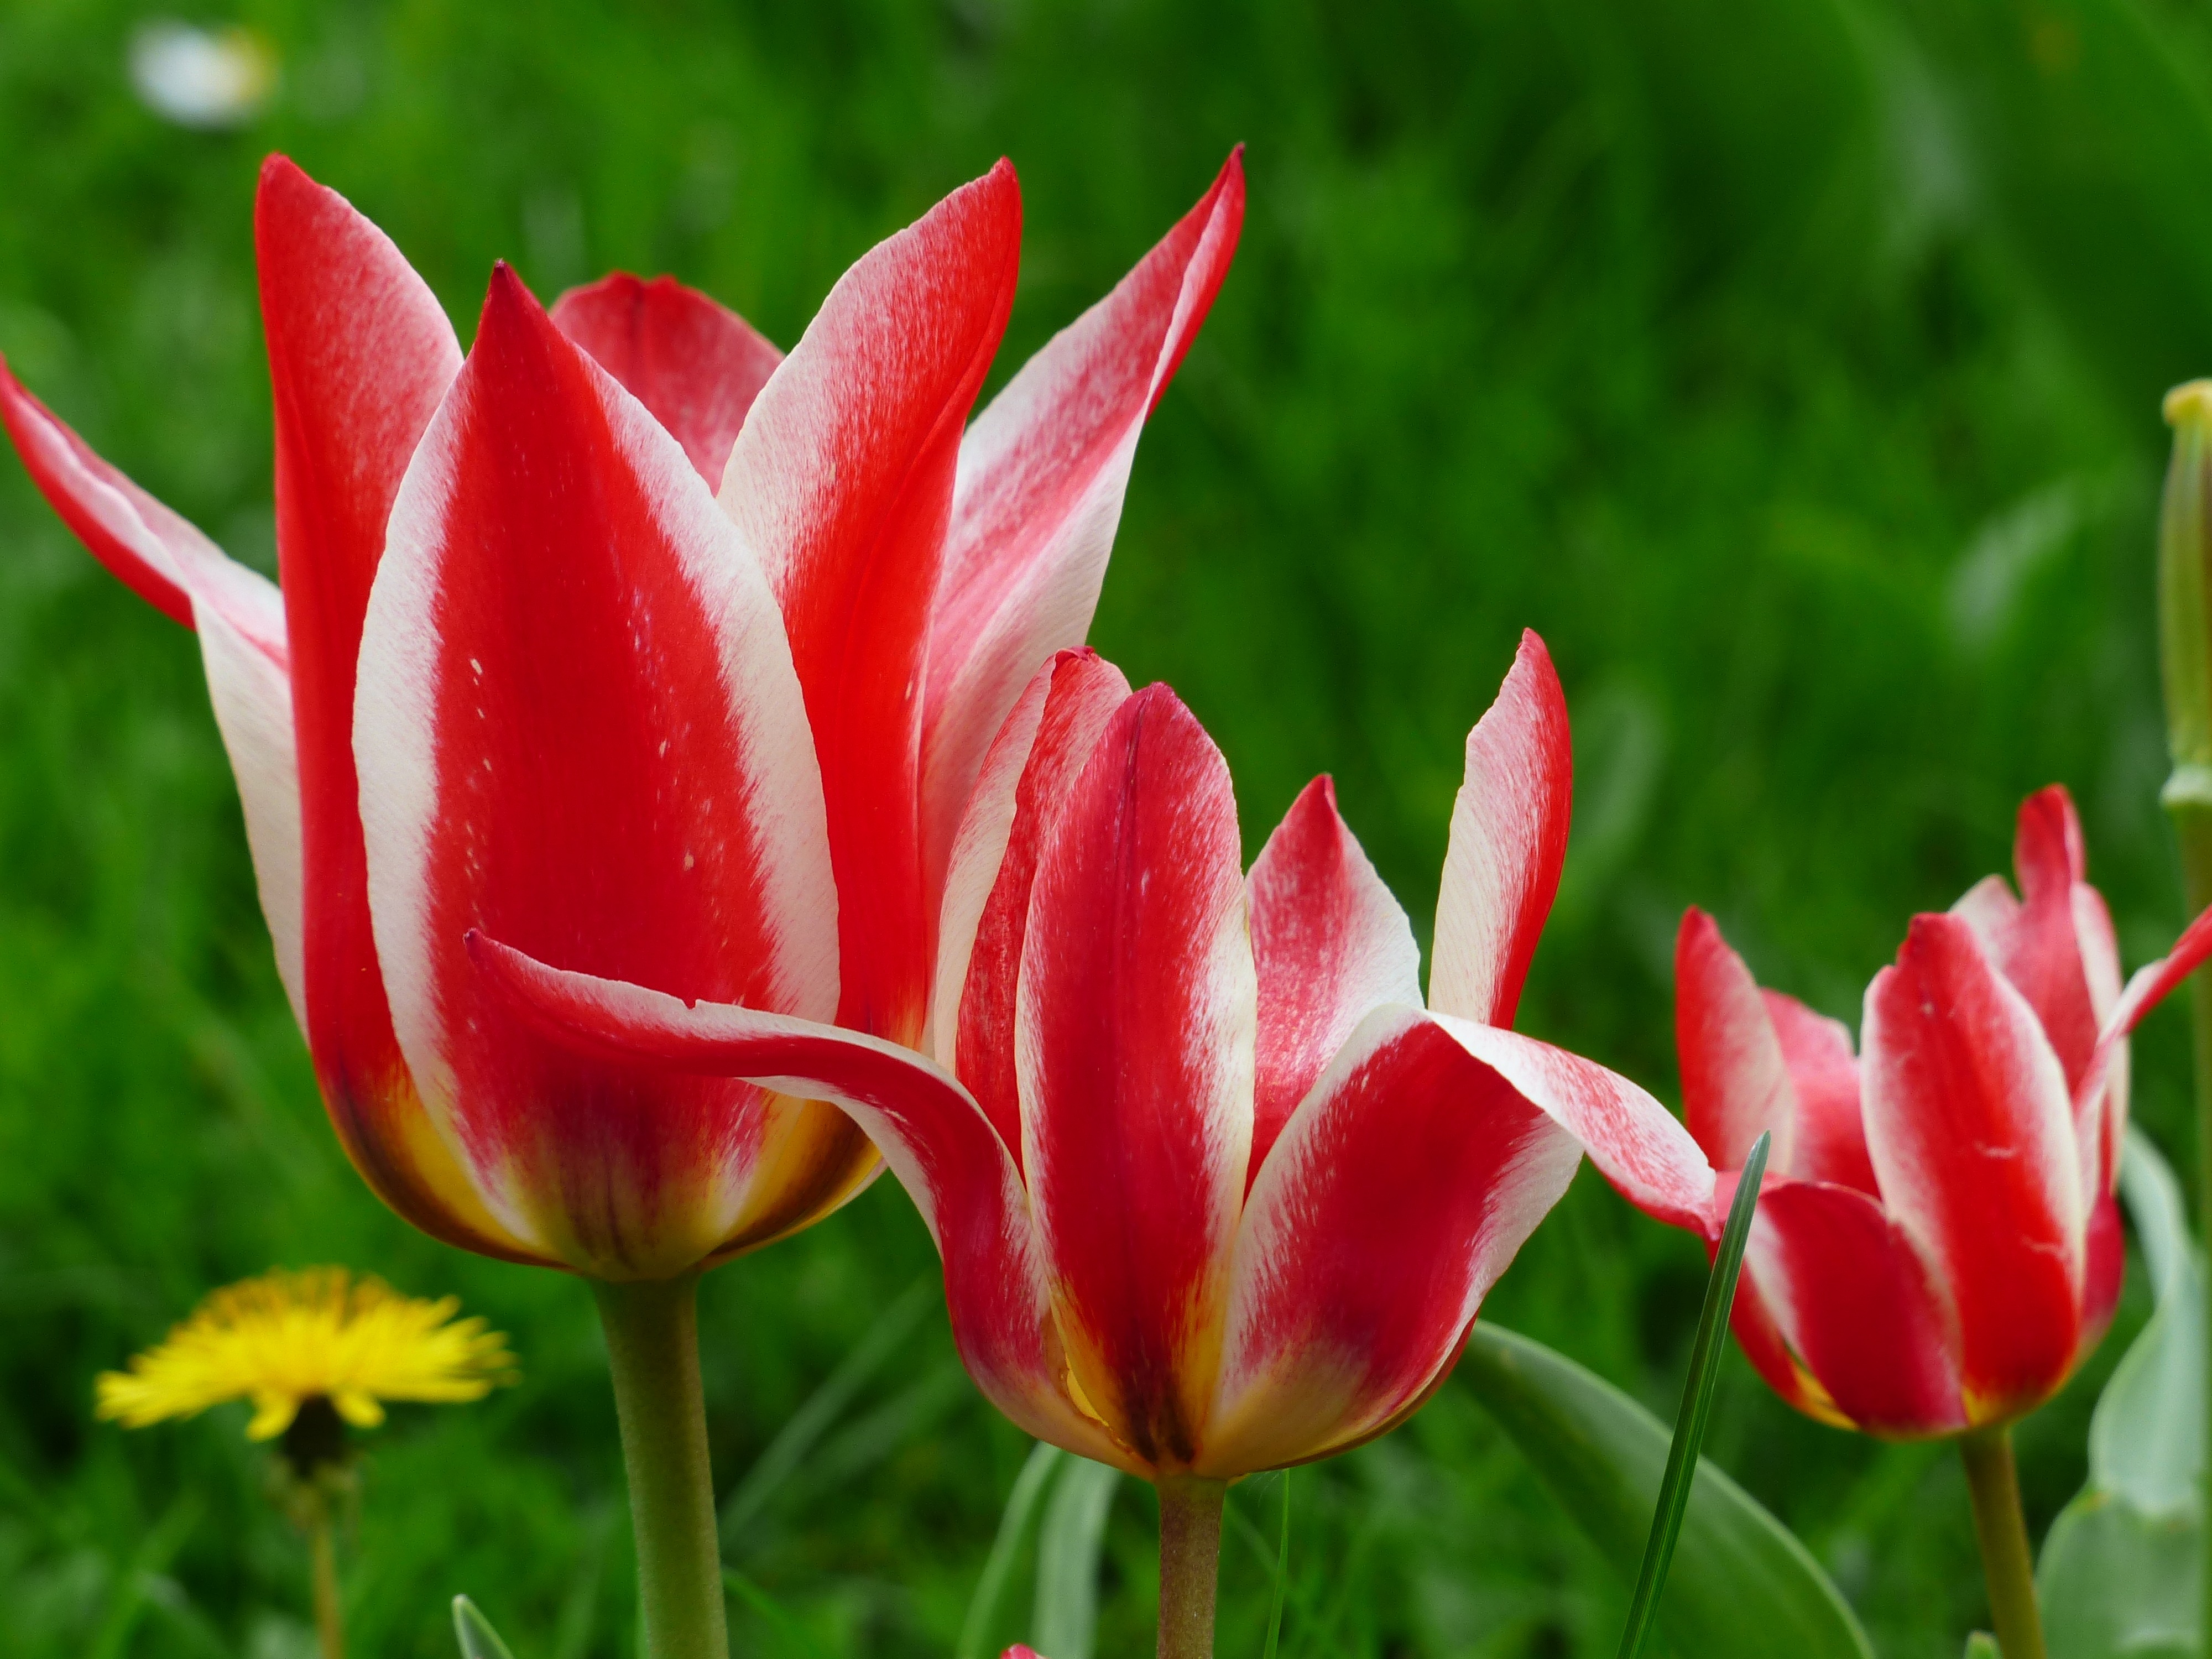
nature, blossom, plant, white, flower, petal, bloom, floral, idyllic, tulip, spring, red, colourful, color, park, colorful, garden, flora, bright, frisch, floristry, tulipa, macro photography, ornamental plant, blossomed, sunny day, tulpenbluete, flowering plant, lily family, plant stem, land plant, garden tulip, lily flowered tulip, pollinated by lily